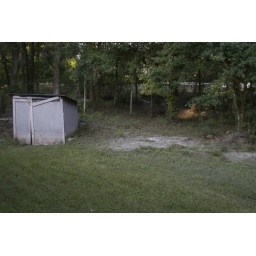
What it looks like at my house without 2 1/2 feet of water around it.